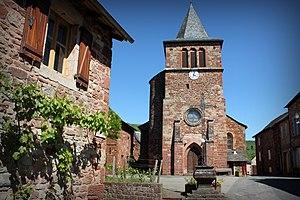
Église de Bruéjouls
Clairvaux-d'Aveyron est une commune française située dans le département de l'Aveyron en région Occitanie. Son nom occitan est Claravals.